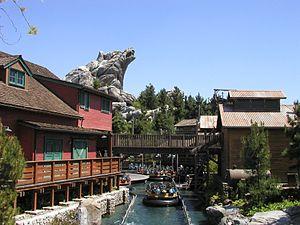
photo de Grizzly River Run importée depuis Wikipédia EN en:Image:Grizzly River Run.jpg
Grizzly River Run est une attraction de type rivière rapide en radeaux pneumatiques du parc Disney California Adventure.